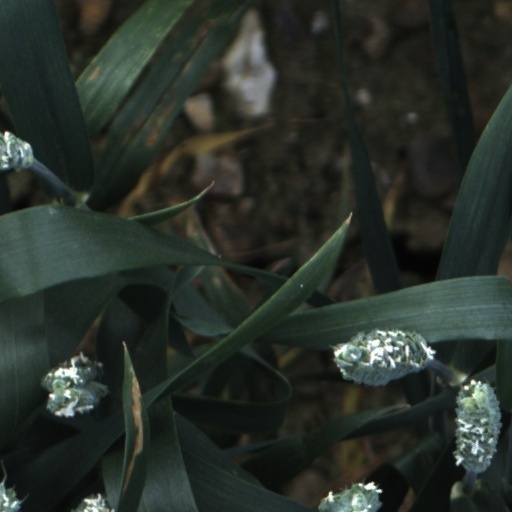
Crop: wheat